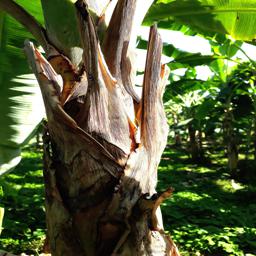
Label: BACTERIAL SOFT ROT